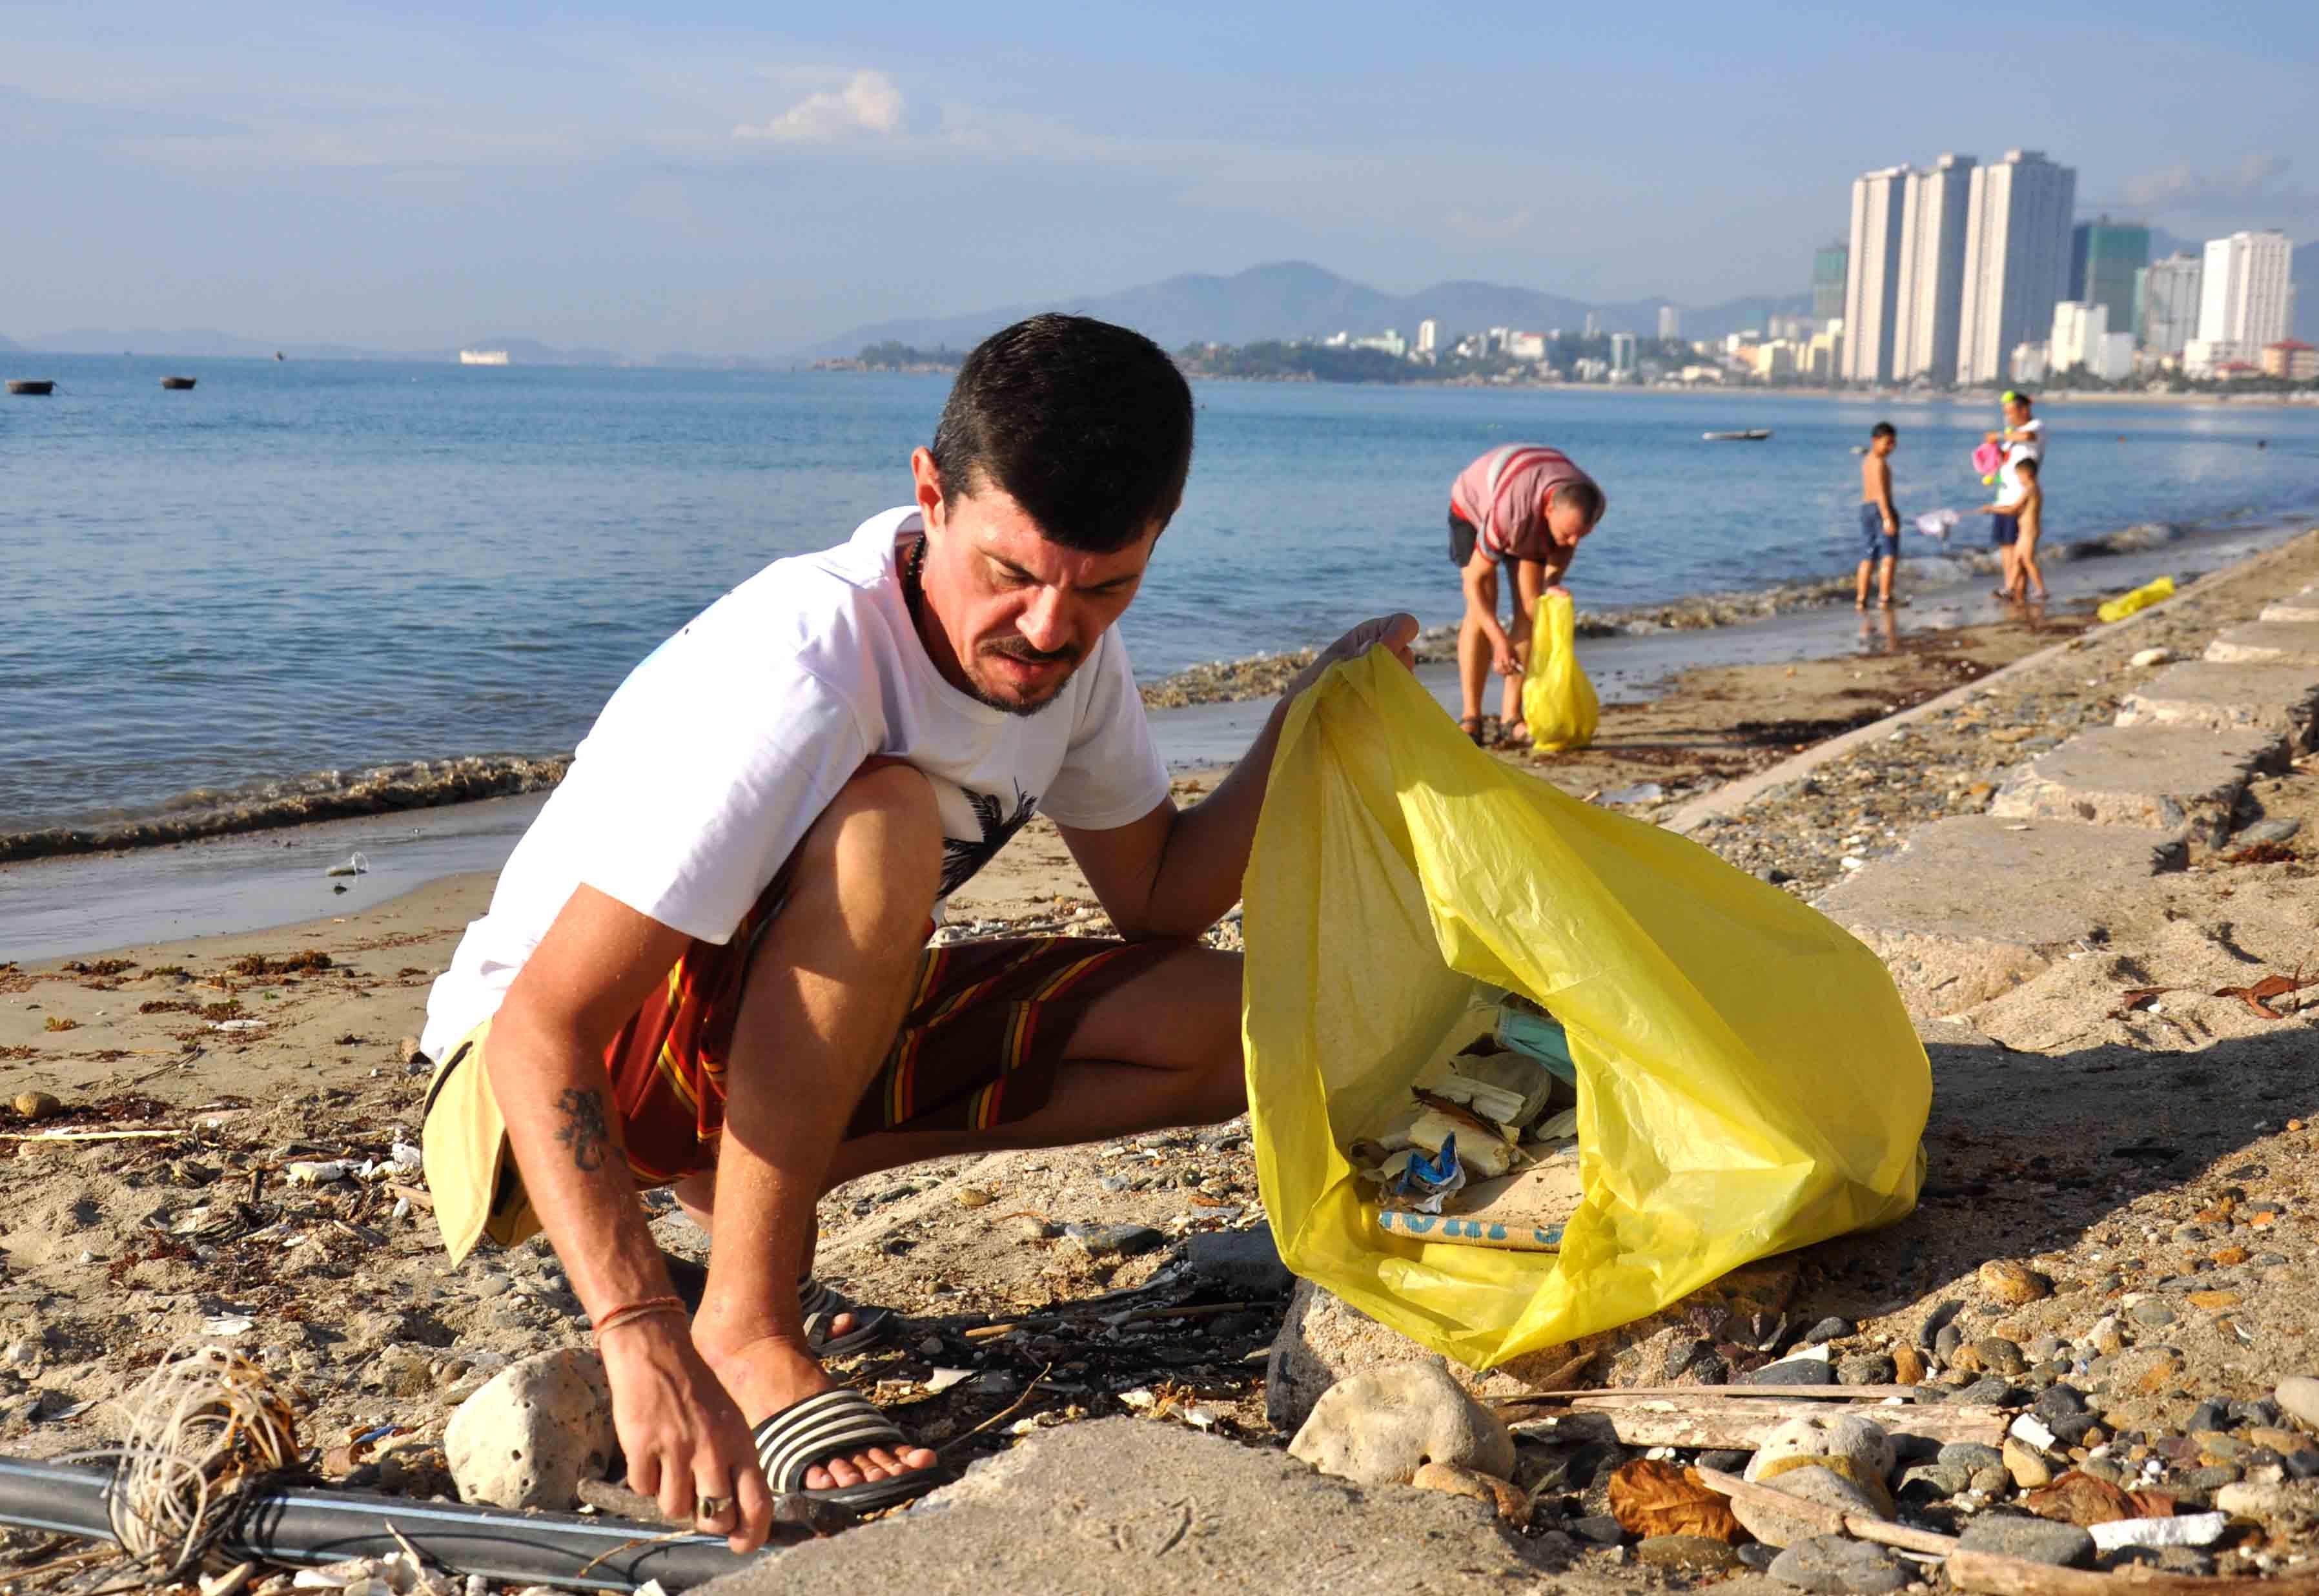
người đàn ông mặc áo trắng sử dụng một túi nilon vàng để chứa rác